Warren Feeney

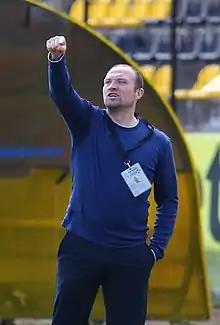
Feeney managing Pirin in 2021

Warren James Feeney (born 17 January 1981) is a Northern Irish football manager and former professional footballer who manages club Weymouth.